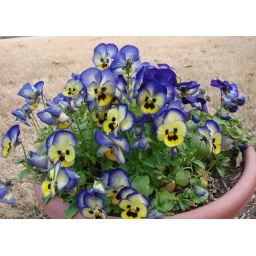
This year I did a blue &amp;amp; yellow theme with my pansies in the front of the house.